Seahurst Park

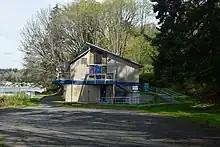
Marine Technology Puget Sound Skills Center in Seahurst Park, operated by the Highline School District

The county and the Highline School District hammered out an arrangement for the latter to build the maritime-oriented occupational skills center and a marine technology lab (incorporating a small salmon hatchery) on the Seahurst land, near the shore. This complex was fully operational by 1972, and remains part of the park.